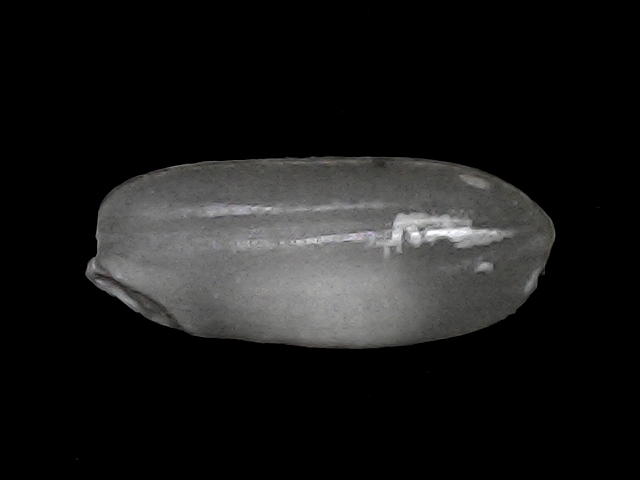
Rice variety: BRRI74